Brookville BL20CG

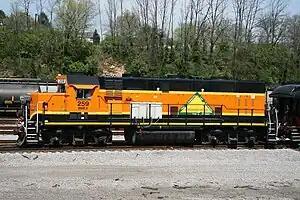
The original demonstrator, BMEX #259, in Roanoke, Virginia.

The Brookville BL20CG is a diesel electric low emissions locomotive built by the Brookville Equipment Corporation. It uses three Cummins QSK-19 engines, each rated at , for an aggregate of . The original BL20CG is a rebuilt EMD GP38 which formerly belonged to the Maine Central Railroad and is used by Brookville as a demonstrator.